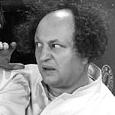
Age: 35